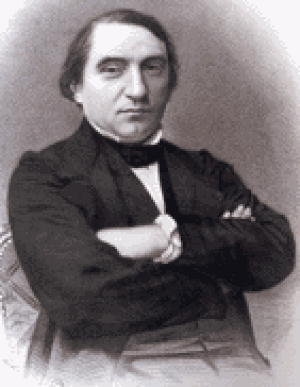
Ernest Renan, né le 28 février 1823 à Tréguier et mort le 2 octobre 1892 à Paris, est un écrivain, philologue, philosophe et historien français.
La thématique de l'œuvre poétique de Robert Browning concerne essentiellement les problèmes universels des rapports que l'homme entretient avec Dieu, l'art, la nature et l'amour.